The Hunger March

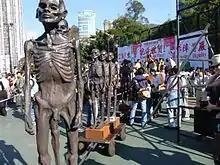
"The Hunger March" in China, 2005

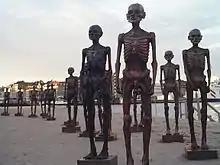
"The Hunger March" in Copenhagen

The Hunger March is the name of a happening and a series of sculptures made by Jens Galschiøt in 2001.